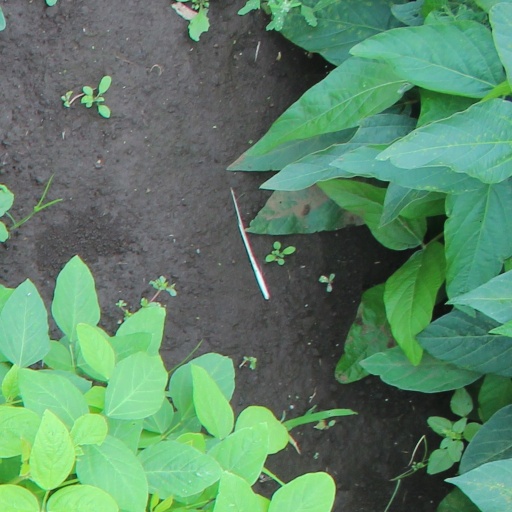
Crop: soybean